Vendetta for a Dead Man

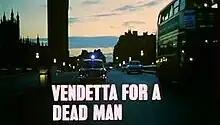

"Vendetta for a Dead Man" is the twenty-fourth episode of the 1969 ITC British television series "Randall and Hopkirk (Deceased)" starring Mike Pratt, Kenneth Cope and Annette Andre. The episode was first broadcast on 27 February 1970 on ITV. It was directed by Cyril Frankel.